Plesiosuchus

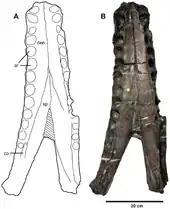
Referred specimen NHMUK PV R1089

NHMUK PV R1089, a mandible and a braincase with part of the supratemporal arches collected from the early Tithonian ("Pectinatites wheatleyensis" Sub-Boreal ammonite Zone) Upper Kimmeridge Clay Formation, of Kimmeridge is also referred to "Plesiosuchus". It was also presented by Mansel-Pleydell in 1866, and as with the holotype, was initially considered to belong to a pliosaurid plesiosaur. It was originally described by Owen (1869) as a referred specimen to the species "Pliosaurus trochanterius". However, Owen never provided evidence for this referral and there were no overlapping elements between NHMUK PV R1089 and the holotype of "P. trochanterius" (thought to be an isolated femur but is actually a humerus that was collected from the early Tithonian of Shotover Hill, Oxfordshire, England). Later, both Eudes-Deslongchamps (1867–1869) and Woodward (1885) referred it to the metriorhynchid genus "Metriorhynchus" while Tarlo (1960) considered it to be crocodylian, and Buffetaut (1982) considered it to be a large metriorhynchid closely related to "Dakosaurus". Although both Lydekker (1888) and Vignaud (1995) referred the specimen to the teleosaurid species "Machimosaurus mosae", Young "et al." (2012) showed that its distinct from "Machimosaurus" that possess external mandibular fenestrae and an anterior transverse expansion of the mandibular symphysis, whereas NHMUK PV R1089 lacks both features. Furthermore, both species of "Machimosaurus" lack the prearticular, which is present in NHMUK PV R1089. Additionally, NHMUK PV R1089 exhibits extreme reduction in dentition (13 dentary alveoli compared to 19–25 in "Machimosaurus") that is otherwise observed in geosaurine metriorhynchids. As the holotype of "P. manselii" and NHMUK PV R1089 share a cranial apomorphy and can both be excluded from other closely related geosaurines, Young "et al." (2012) referred it to "P. manselii". NHMUK PV R1089 represents even larger individual than the holotype with long mandible, while the mandible of NHMUK PV OR40103a is approximately in length. Thus, NHMUK PV R1089 has been estimated to have been about in length, surpassing the estimated length of the pliosaurid "Liopleurodon ferox", which is approximately .